Old Main (University of North Carolina at Pembroke)

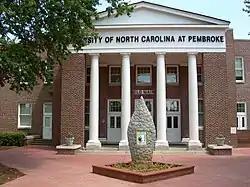
Old Main in 2007

The Old Main is a historic building on the campus of the University of North Carolina at Pembroke in Pembroke, North Carolina. Completed in 1923, it was the first brick building on the university's campus, then known as the Cherokee Indian Normal School of Robeson County. The building originally hosted classrooms, auditorium space, and administrative offices. After administrative officials moved to a new building in 1949, the structure acquired the "Old Main" name. Since it was used for other community events, it gained additional importance to the primarily Native American student body at the school. Old Main was slated for destruction in 1972, but this decision was overturned after protests by community members. A fire, likely the result of arson, gutted the building in 1973. It was listed on the National Register of Historic Places in 1976 and fully restored and reopened in 1979. It presently hosts several university departments and student media outlets.